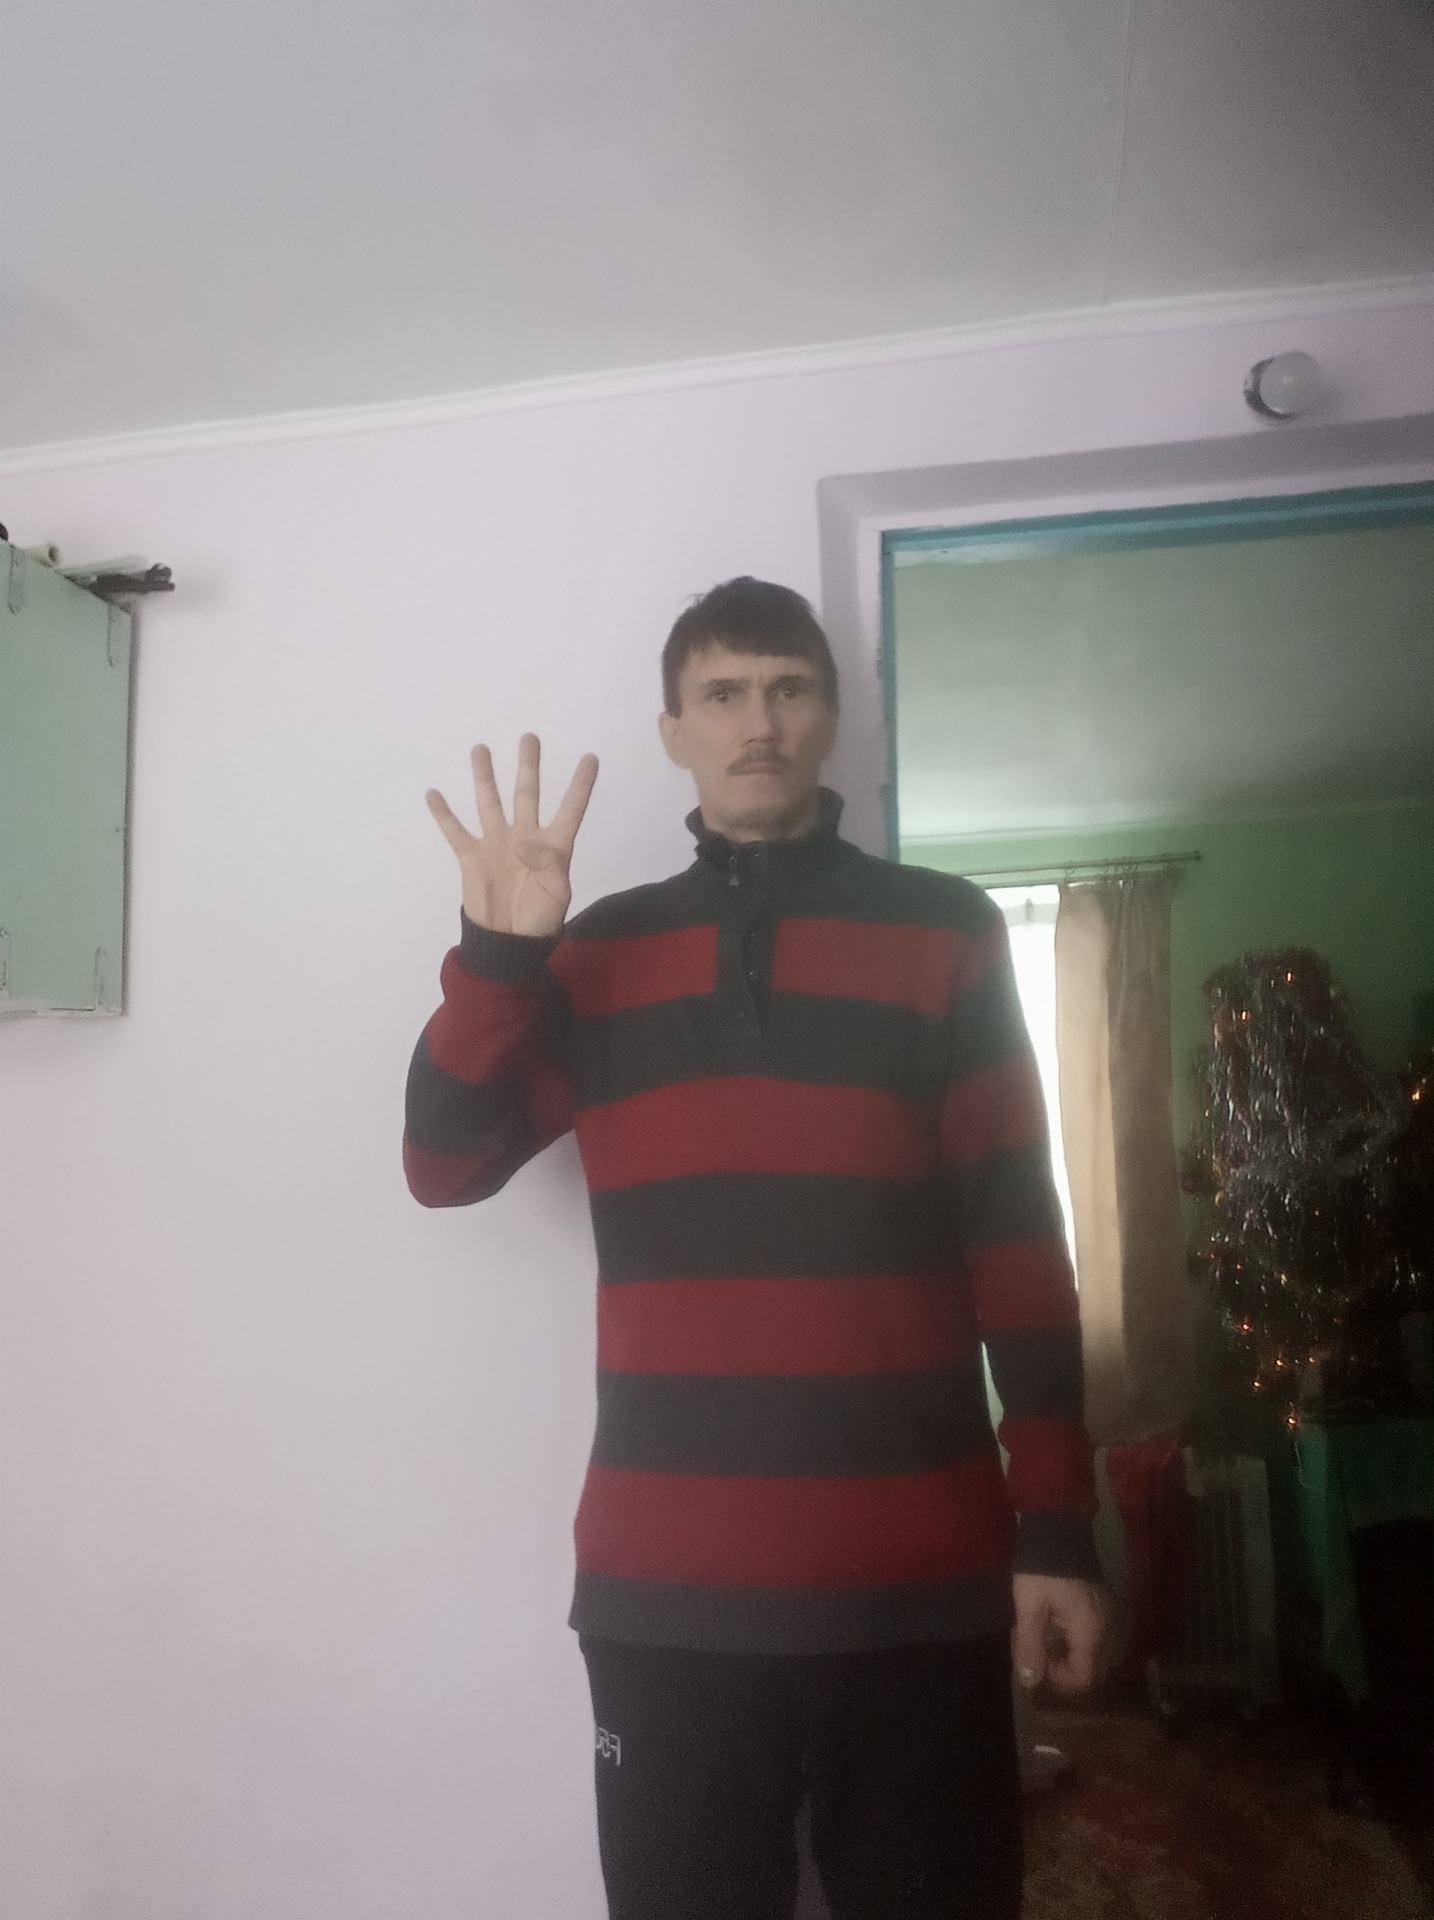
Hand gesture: four